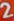
Number: 2